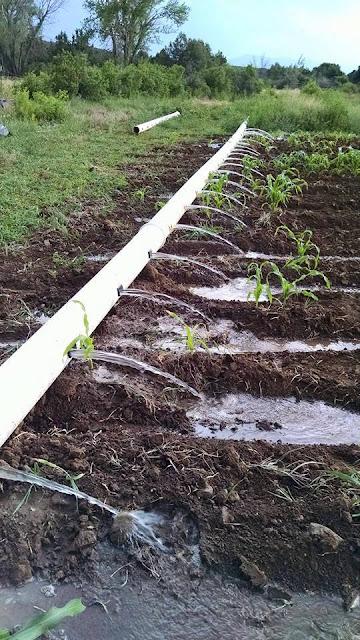
Eneo la shamba ama bustani lililozungukwa na uoto wa asili unaojumuisha vichaka pamoja na miti iliyopo na bomba lenye rangi nyeupe, lenye kutoa maji ikiashiria kuwa ni mfumo wa umwagiliaji unaotumika katika eneo hilo la shamba.